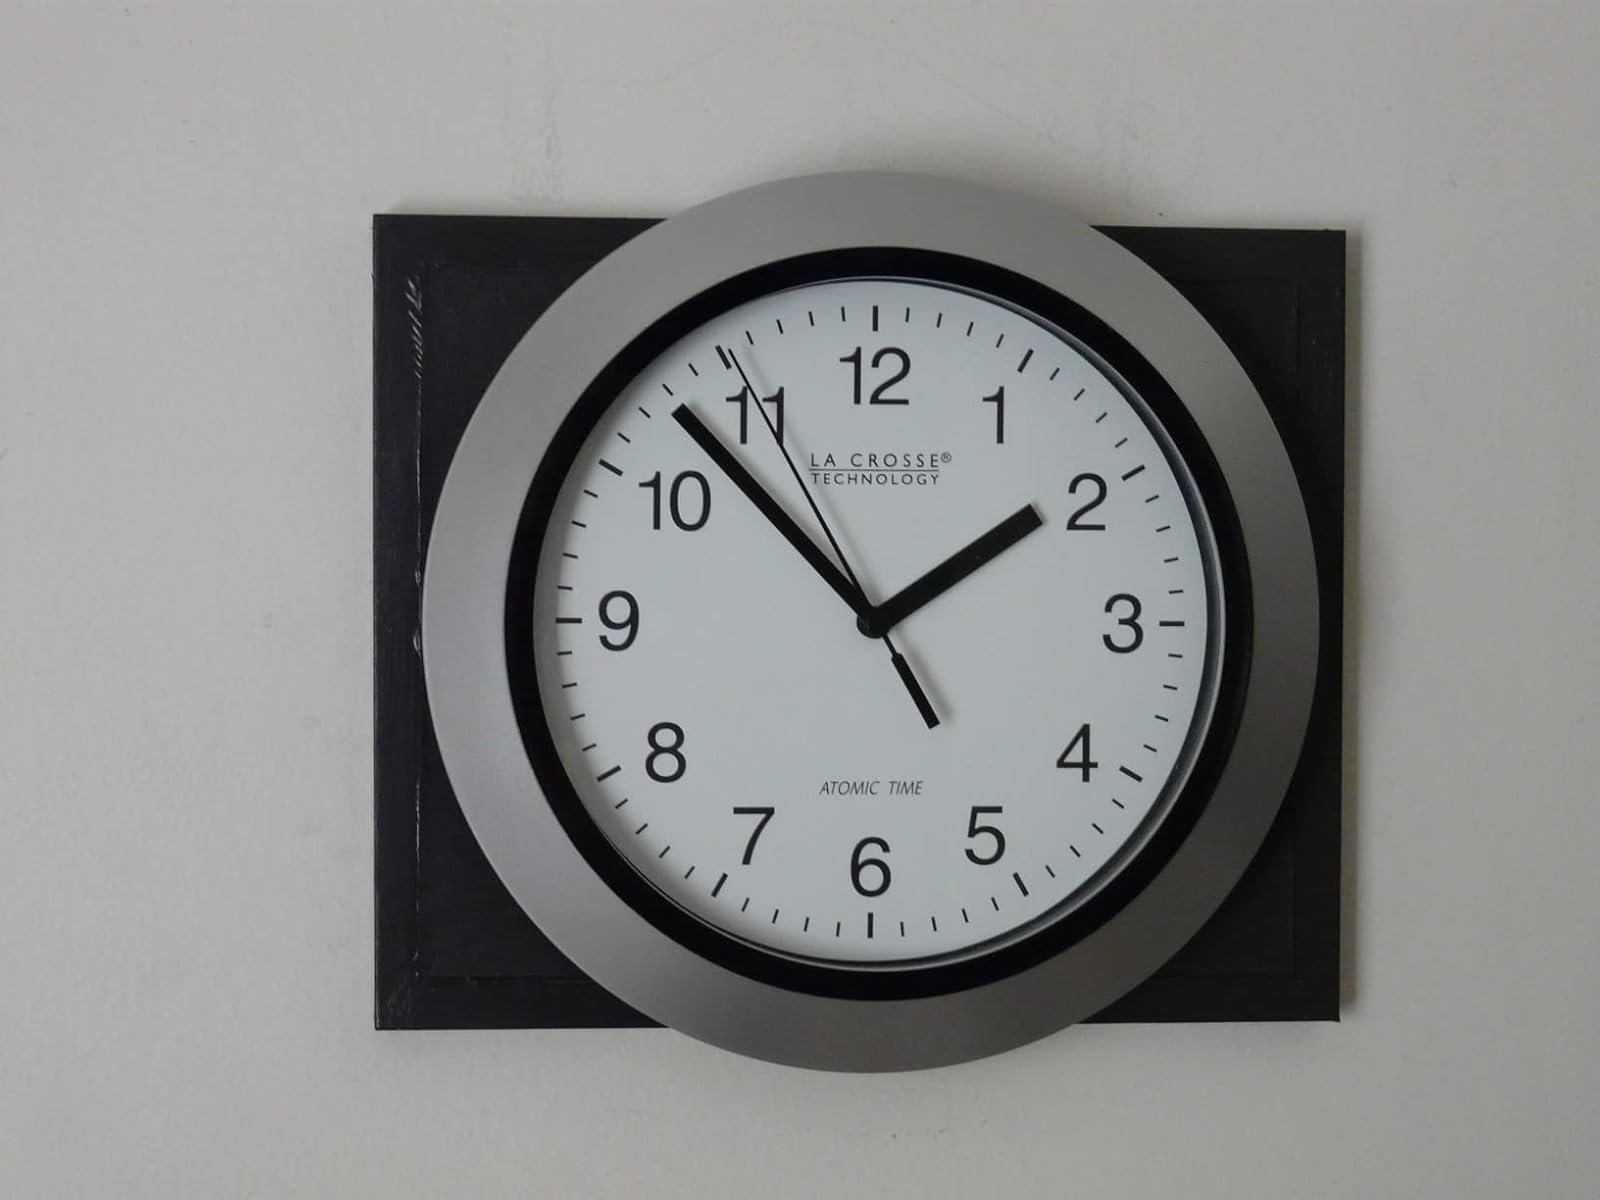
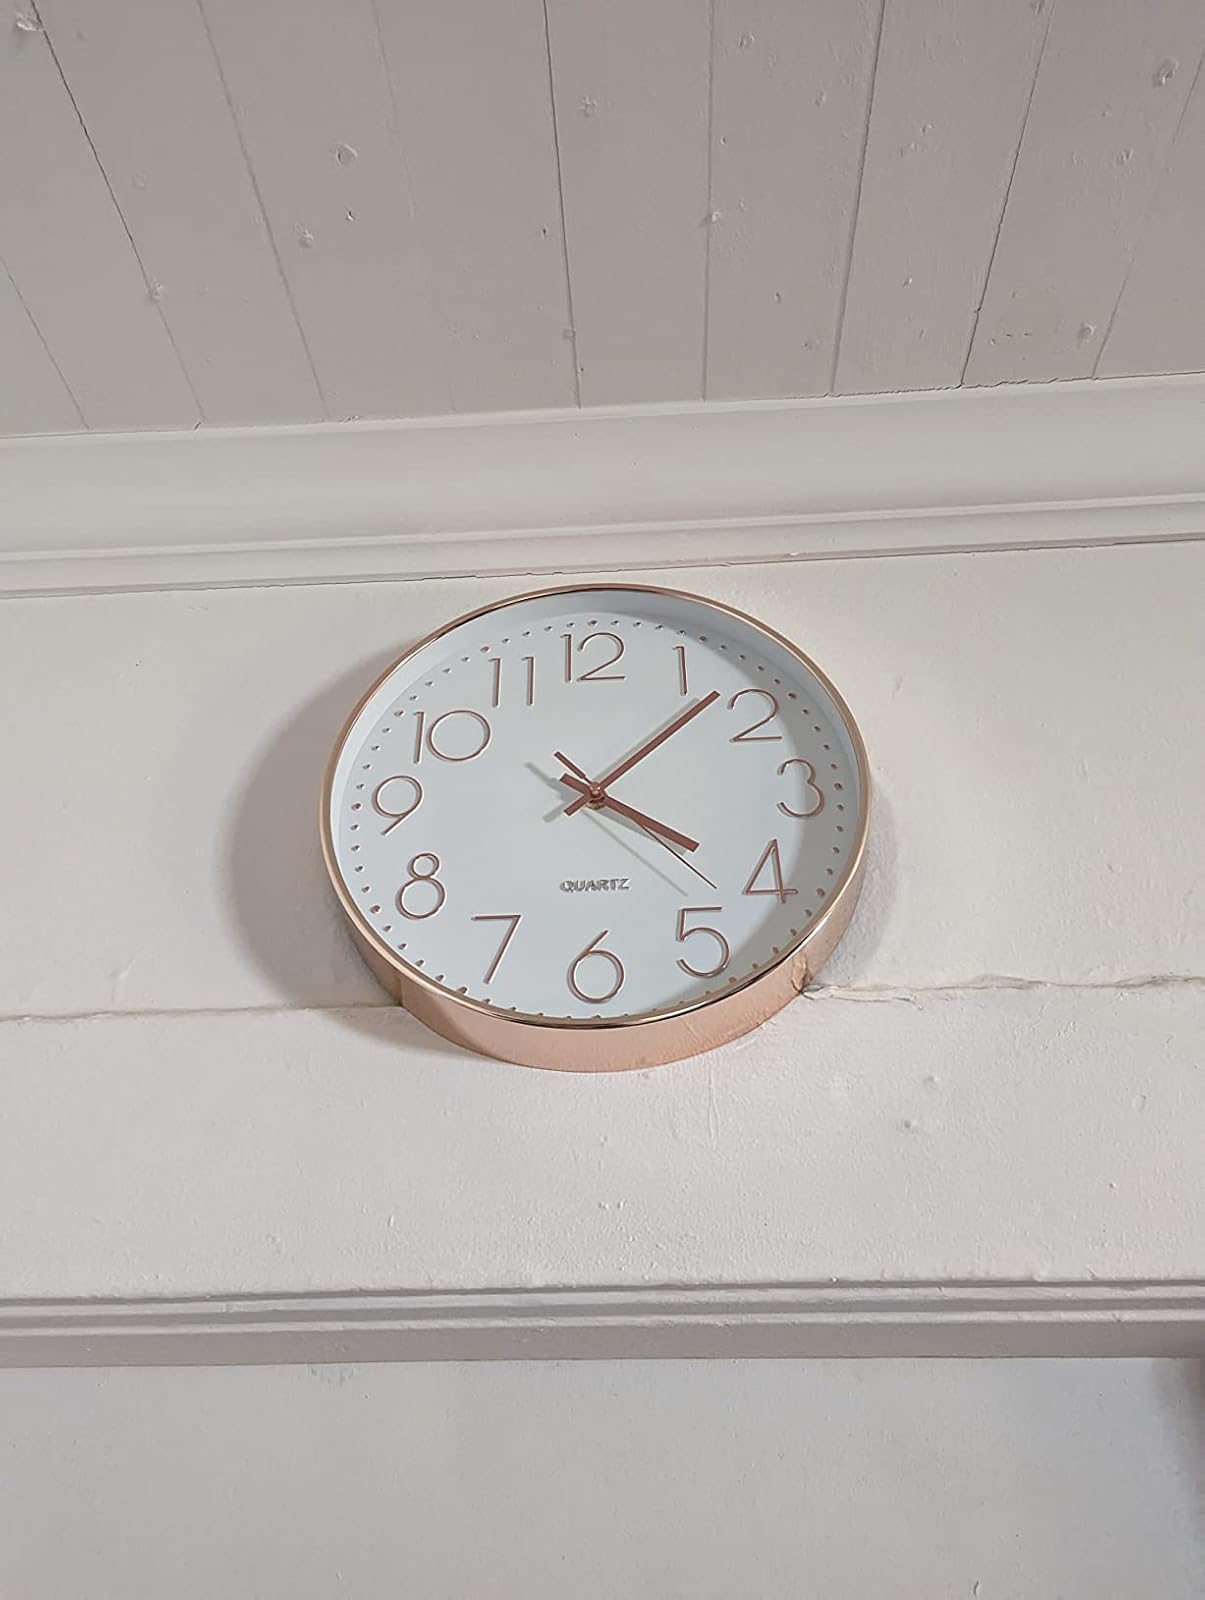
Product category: clock
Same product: no